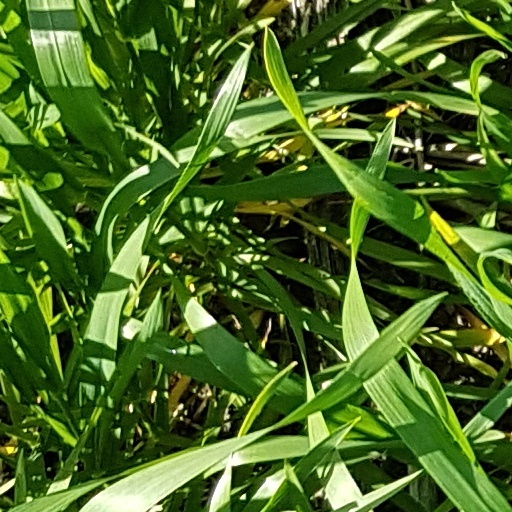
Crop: wheat